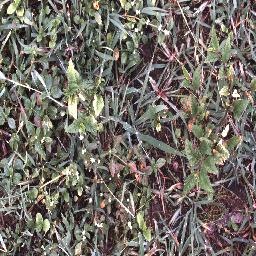
Label: negative